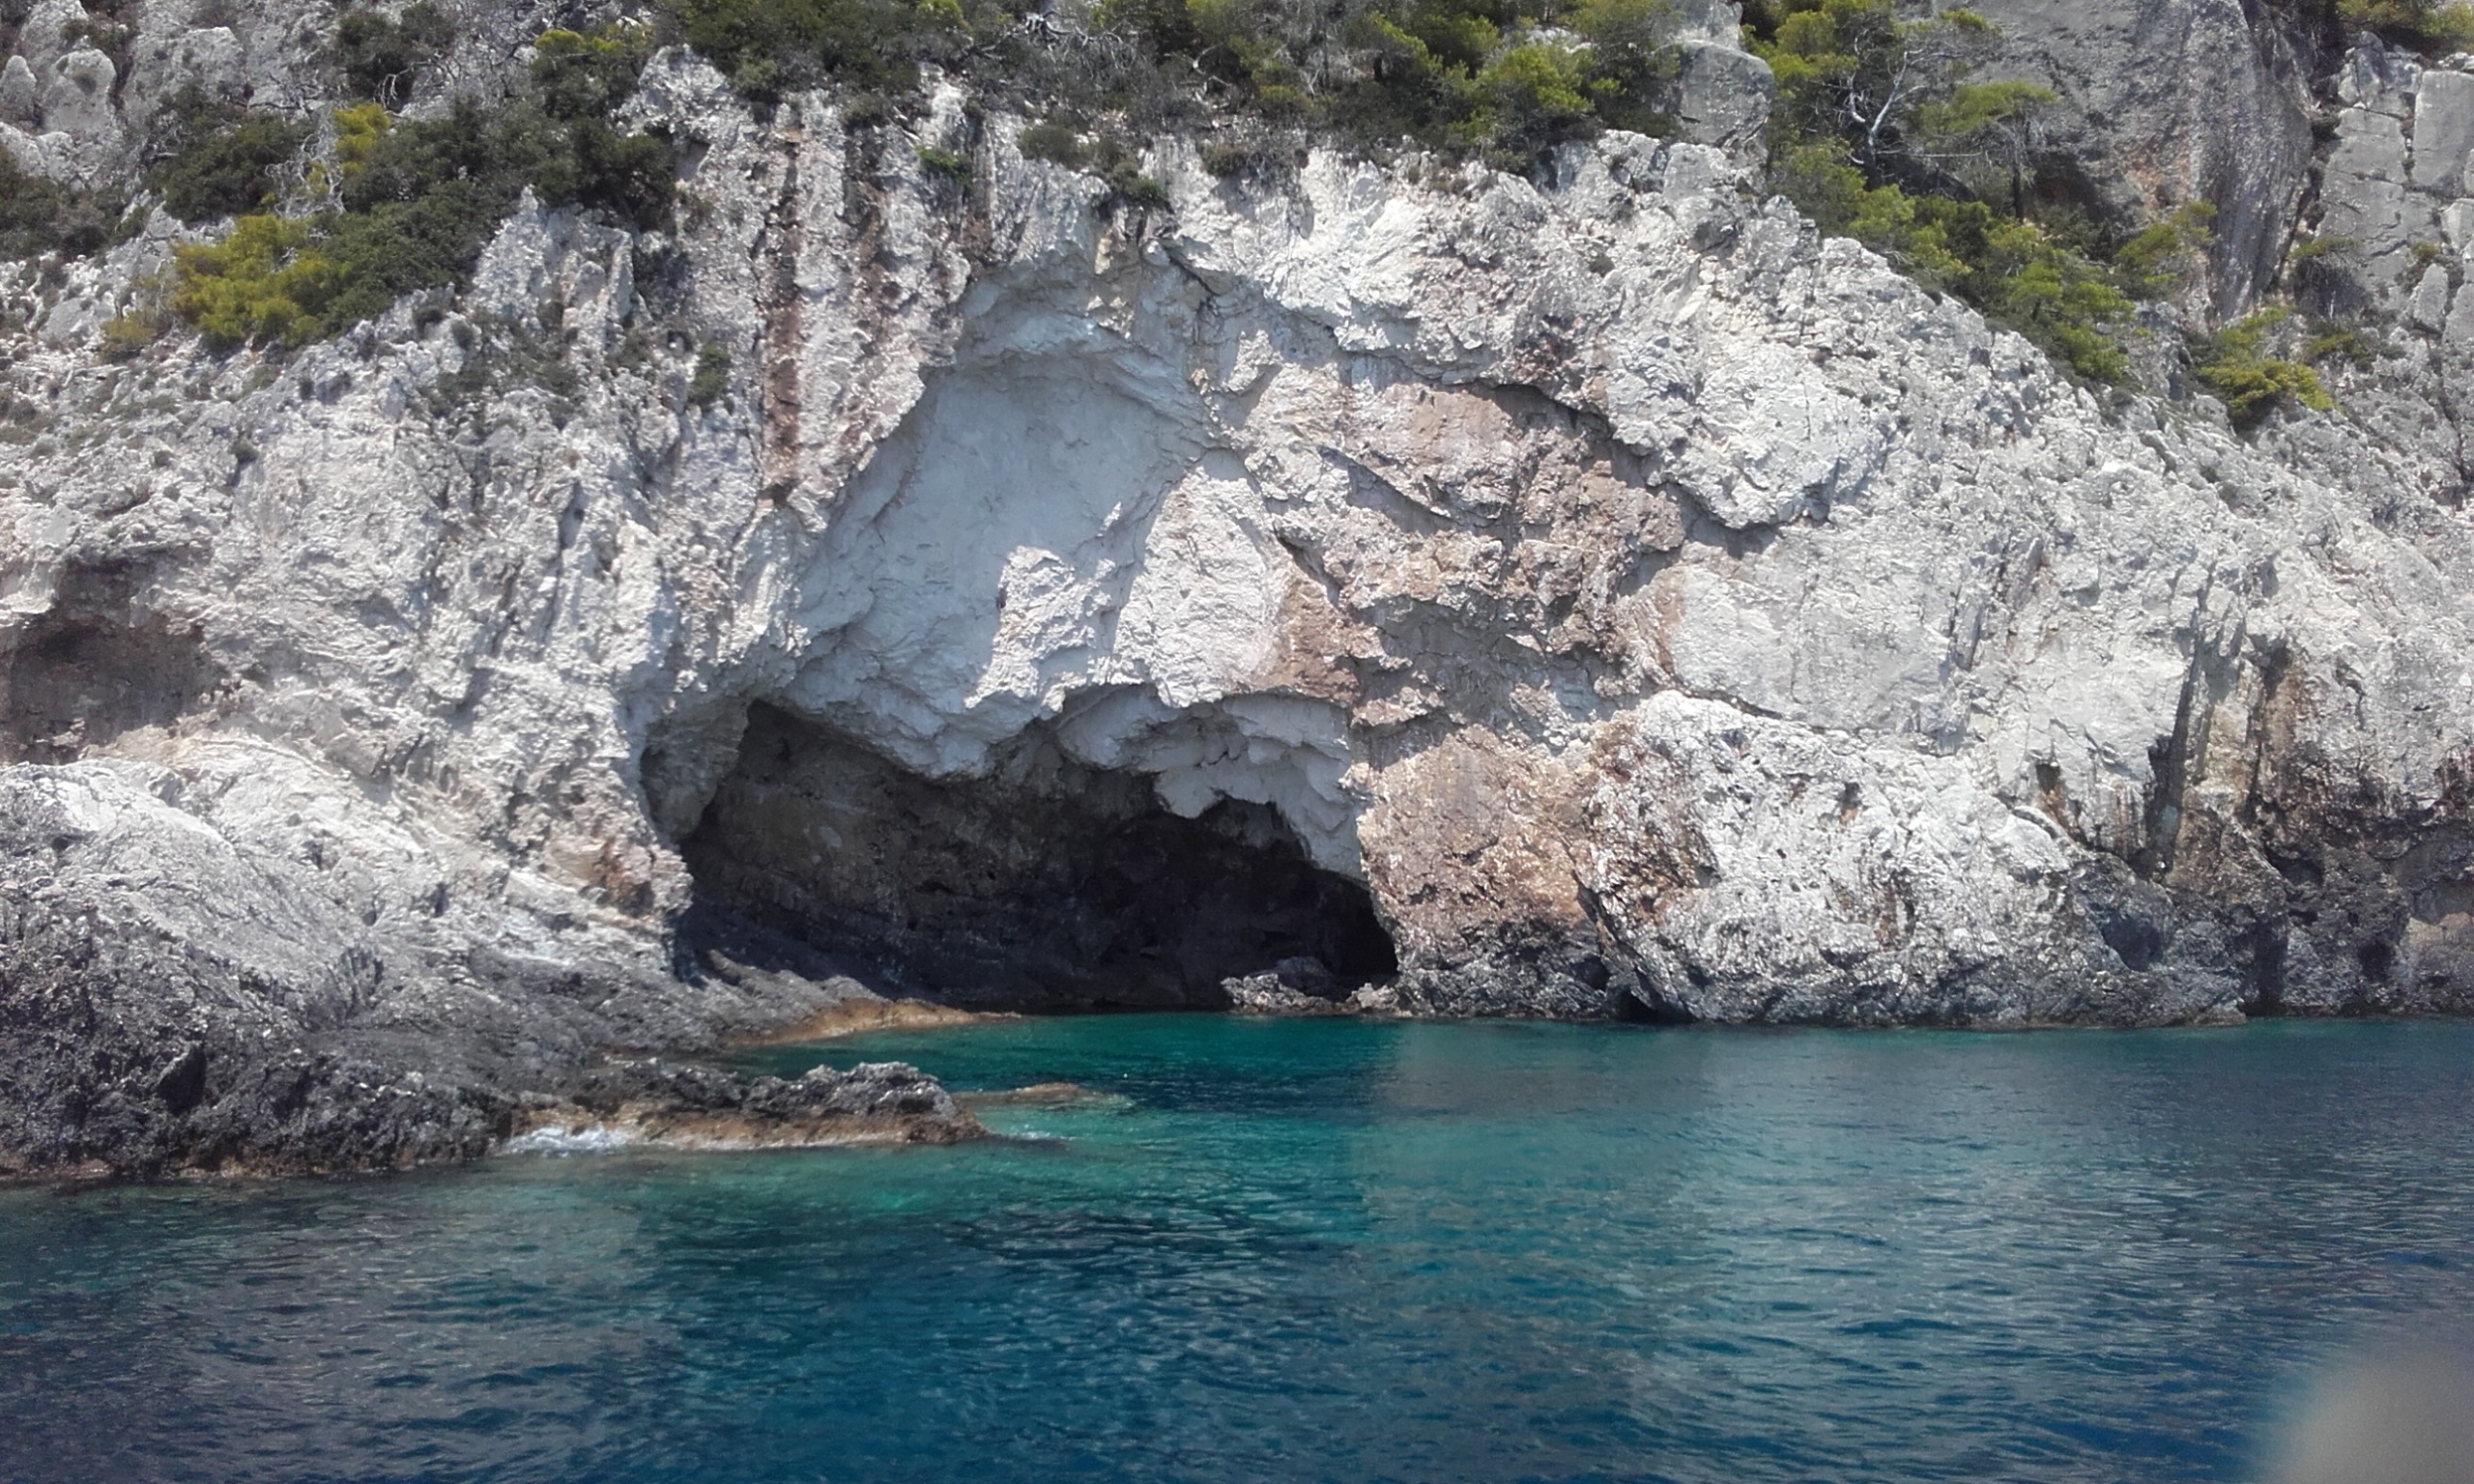
sea, coast, rock, formation, cliff, cave, lagoon, bay, fjord, terrain, holidays, greece, wadi, landform, sea cave, geographical feature, glacial landform